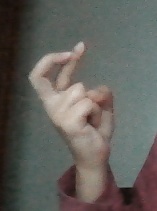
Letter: zay